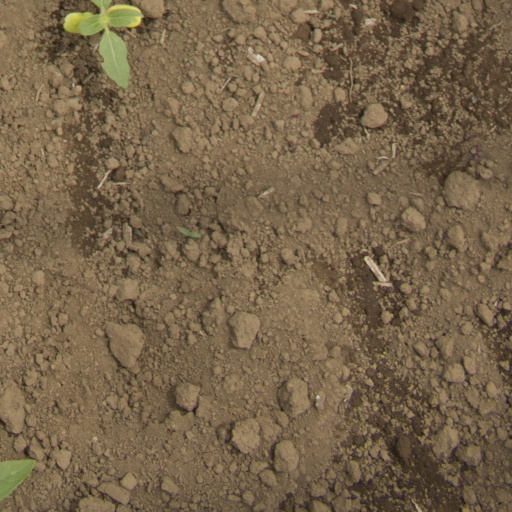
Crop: Jerusalem artichoke